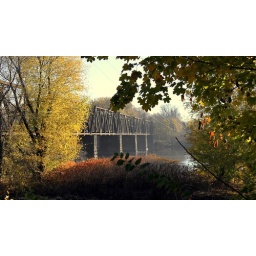
Old train bridge over the Susquehanna River in Lewisburg, Pennsylvania.Lewisburg is the home of the State Penitentiary and Bucknell University.